DeAndre' Bembry

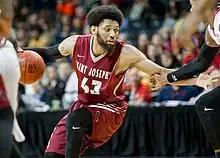
Bembry in the 2016 Atlantic 10 tournament

As a freshman, Bembry won the Atlantic-10 Rookie of the Year award and helped lead the Saint Joseph's Hawks to their first NCAA Tournament berth since 2008 by winning the conference championship. The team also featured future NBA guard Langston Galloway as well as Ronald Roberts and Halil Kanacević.